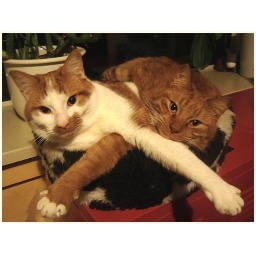
They still prefer to sleep together in a single cat bed :)